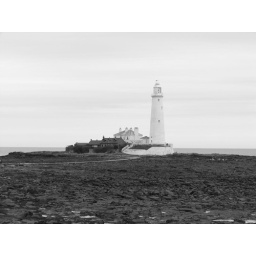
St. Mary's Light house in black and white